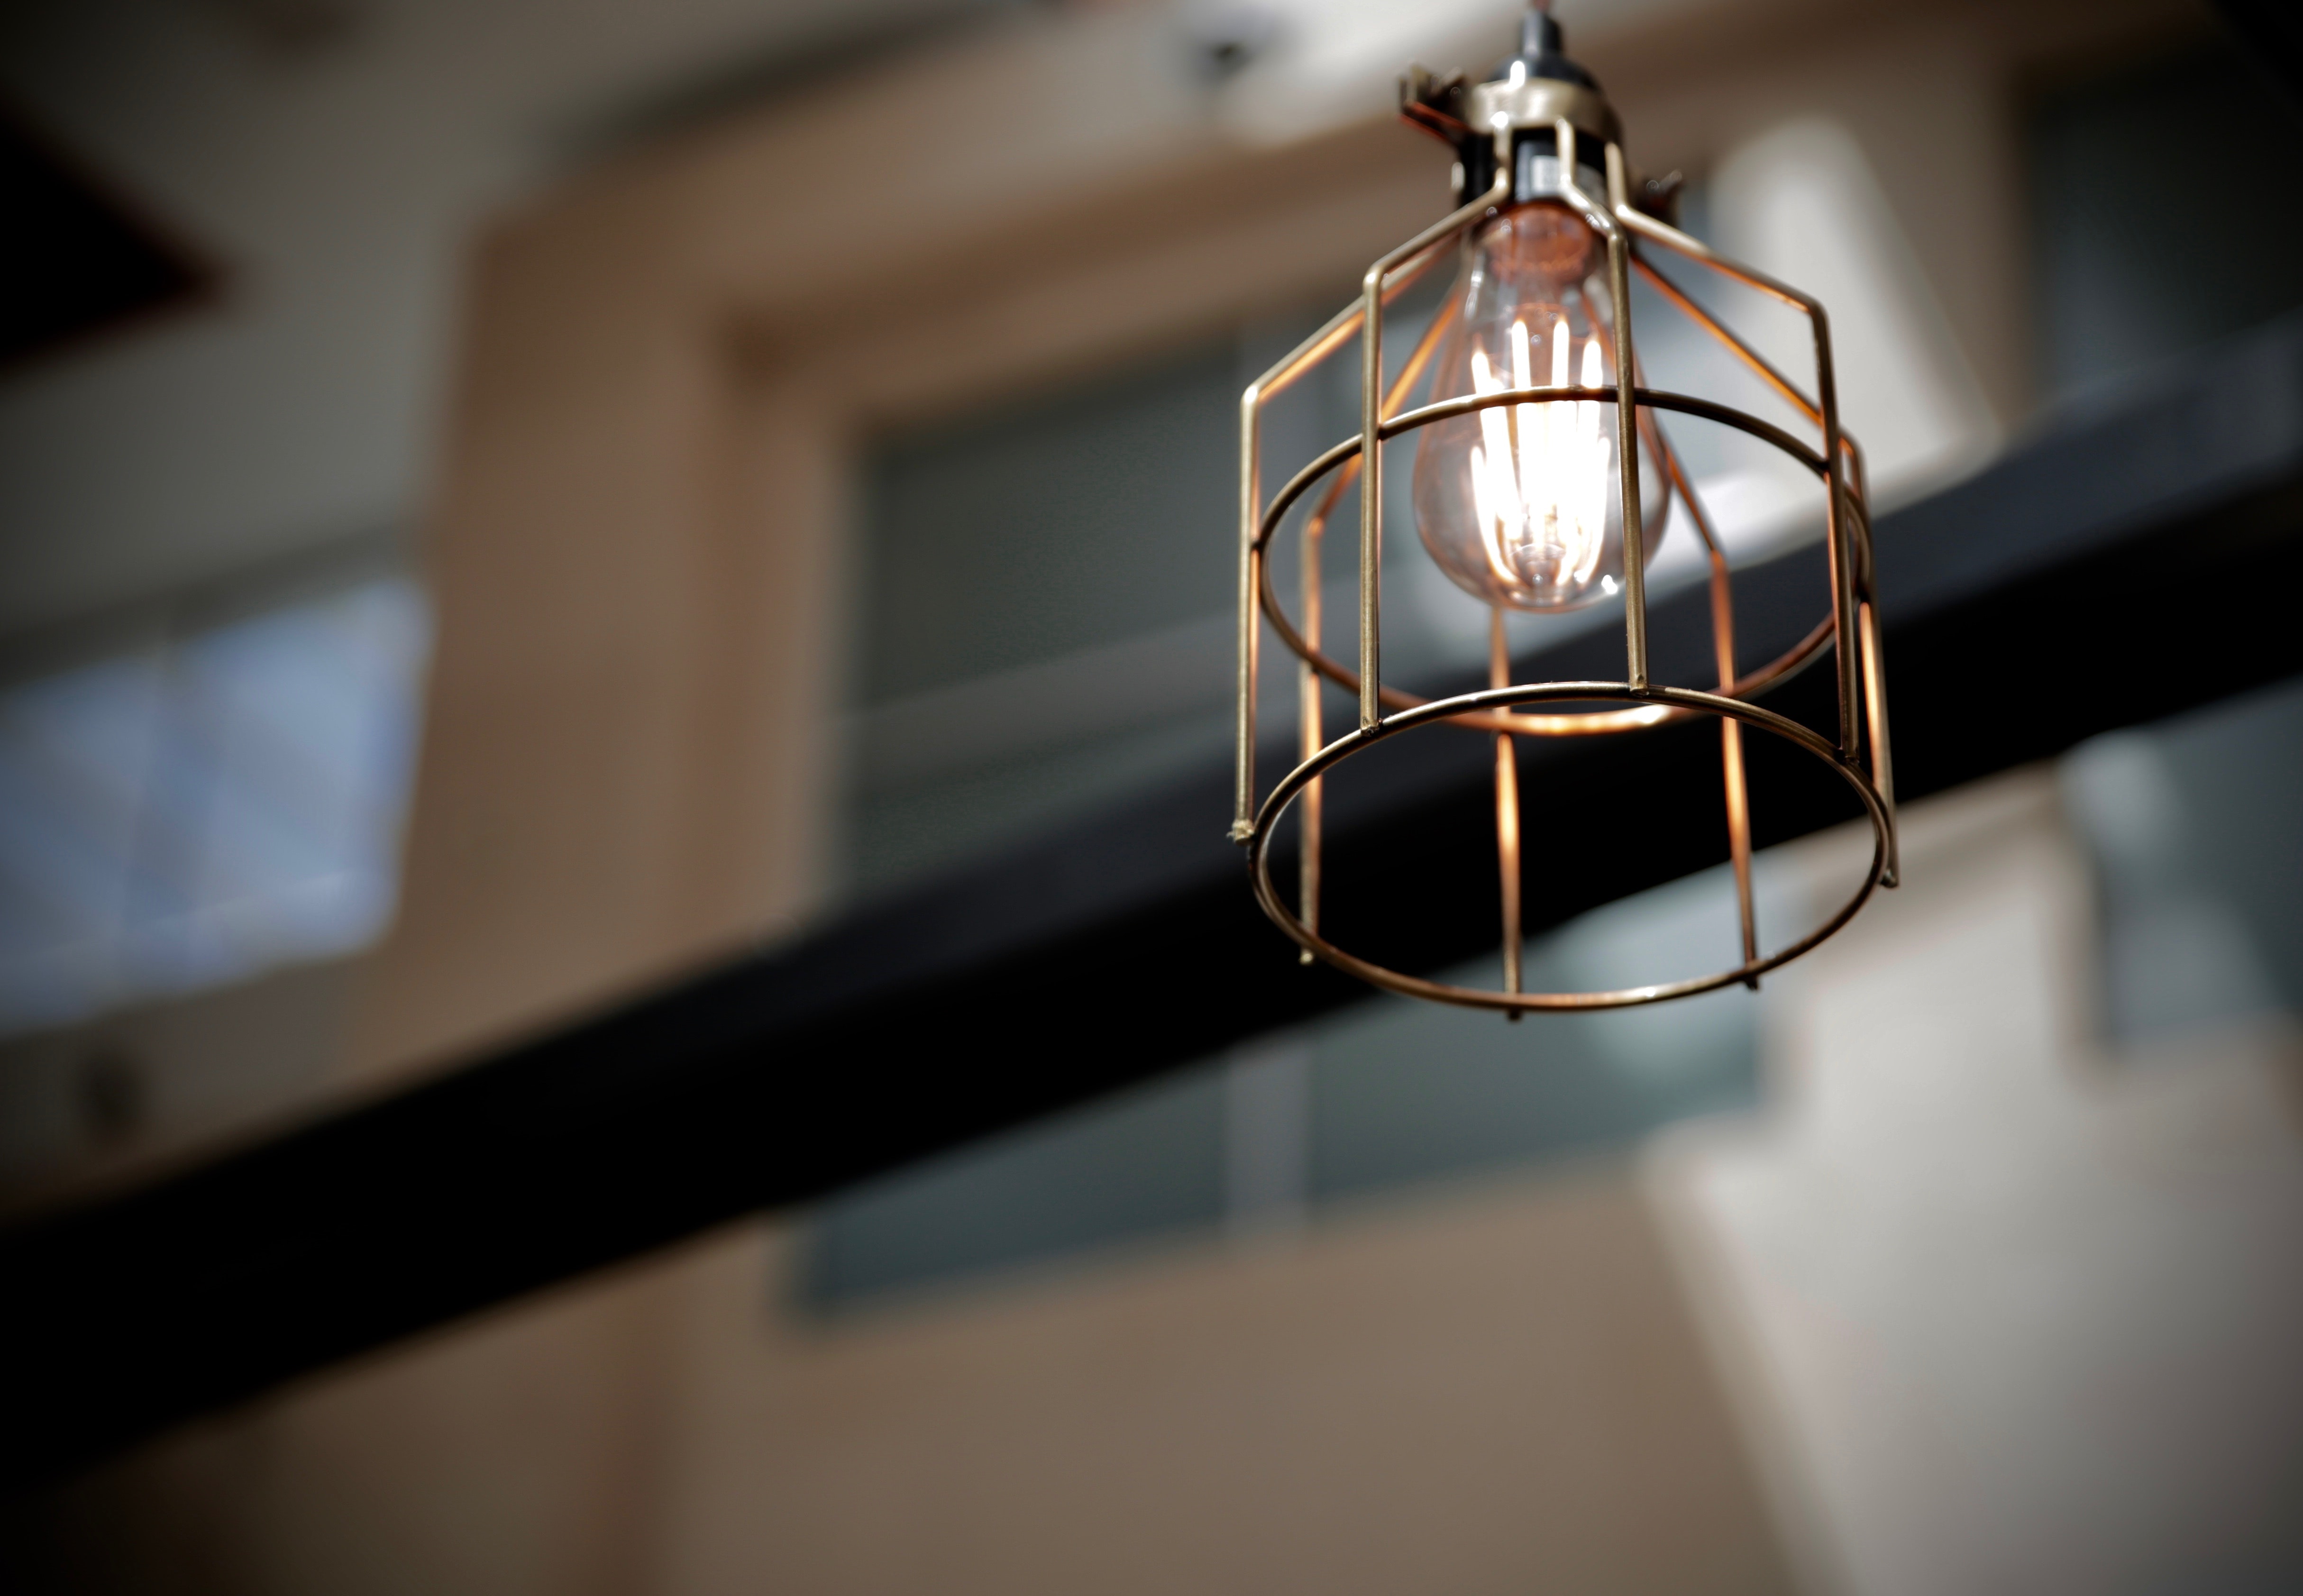
light fixture, lighting, light, ceiling, iron, ceiling fixture, lighting accessory, lamp, room, Material property, interior design, glass, chandelier, facial hair, metal, lampshade, incandescent light bulb, window, house, daylighting